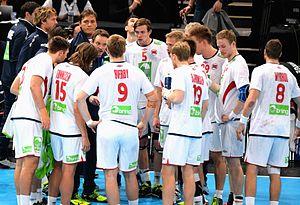
Christian Berge et l'équipe de Norvège , le 10 janvier 2016 lors du match Norège / Qatar durant la Golden League à l'AccordHotel Arena (Paris).
L'équipe de Norvège masculine de handball représente la Fédération norvégienne de handball lors des compétitions internationales masculines, notamment aux Jeux olympiques, aux championnats du monde et aux championnats d'Europe.
Christian Berge, né le 19 juillet 1973 à Trondheim, est un ancien joueur de handball norvégien évoluant au poste de demi-centre. Il est désormais entraîneur et est à ce titre sélectionneur de l'équipe nationale de Norvège depuis 2015.